Oro, Plata, Mata

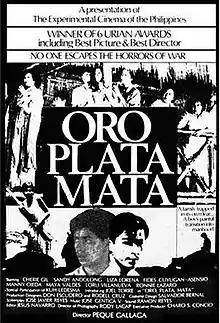
Original theatrical poster

 is a 1982 Philippine historical war drama film co-written and directed by Peque Gallaga. The screenplay written and adapted by José Javier Reyes was based on the story developed by Gallaga, along with Mario Taguiwalo and Conchita Castillo. The film is considered to be Gallaga's most significant contribution to the Philippine cinema. Set in the Philippine island of Negros during World War II, it tells the story of how two "hacendero" families cope with the changes brought about by the war. In translation, the movie is also known either as ""Gold, Silver, Bad Luck"" or ""Gold, Silver, Death"."